Canada Dry

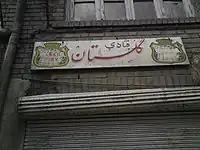
A faded Canada Dry sign on the site of a shuttered Iranian confectionery seen in 2011

In 1890, Canadian pharmacist and chemist John J. McLaughlin of Enniskillen, Ontario, after working in a soda factory in Brooklyn, New York, opened a carbonated water plant in Toronto. McLaughlin was the eldest son of Robert McLaughlin, founder of McLaughlin Carriage and McLaughlin Motor Car. In 1904, McLaughlin created "Canada Dry Pale Ginger Ale". Three years later, the drink was appointed to the Viceregal Household of the Governor General of Canada and the label featuring a beaver atop a map of Canada was replaced with the present crown and shield label.